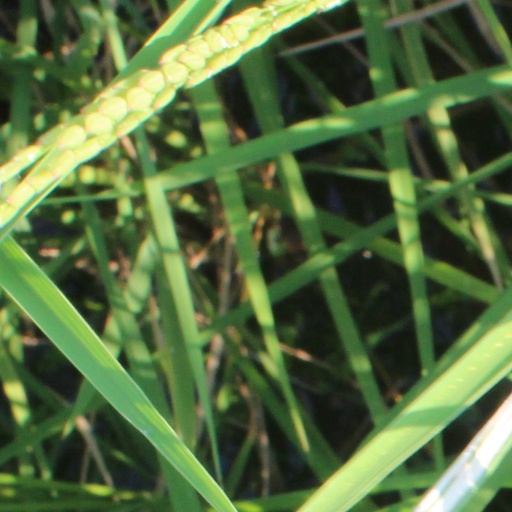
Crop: rice